Albert Vögler

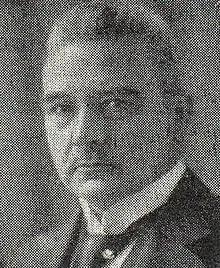
Vögler portrait from "Meyers Blitz-Lexikon" 1932

Albert Vögler (8 February 1877 – 14 April 1945) was a German politician, industrialist and entrepreneur. He was a co-founder of the German People's Party, and an important executive in the munitions industry during World War II.